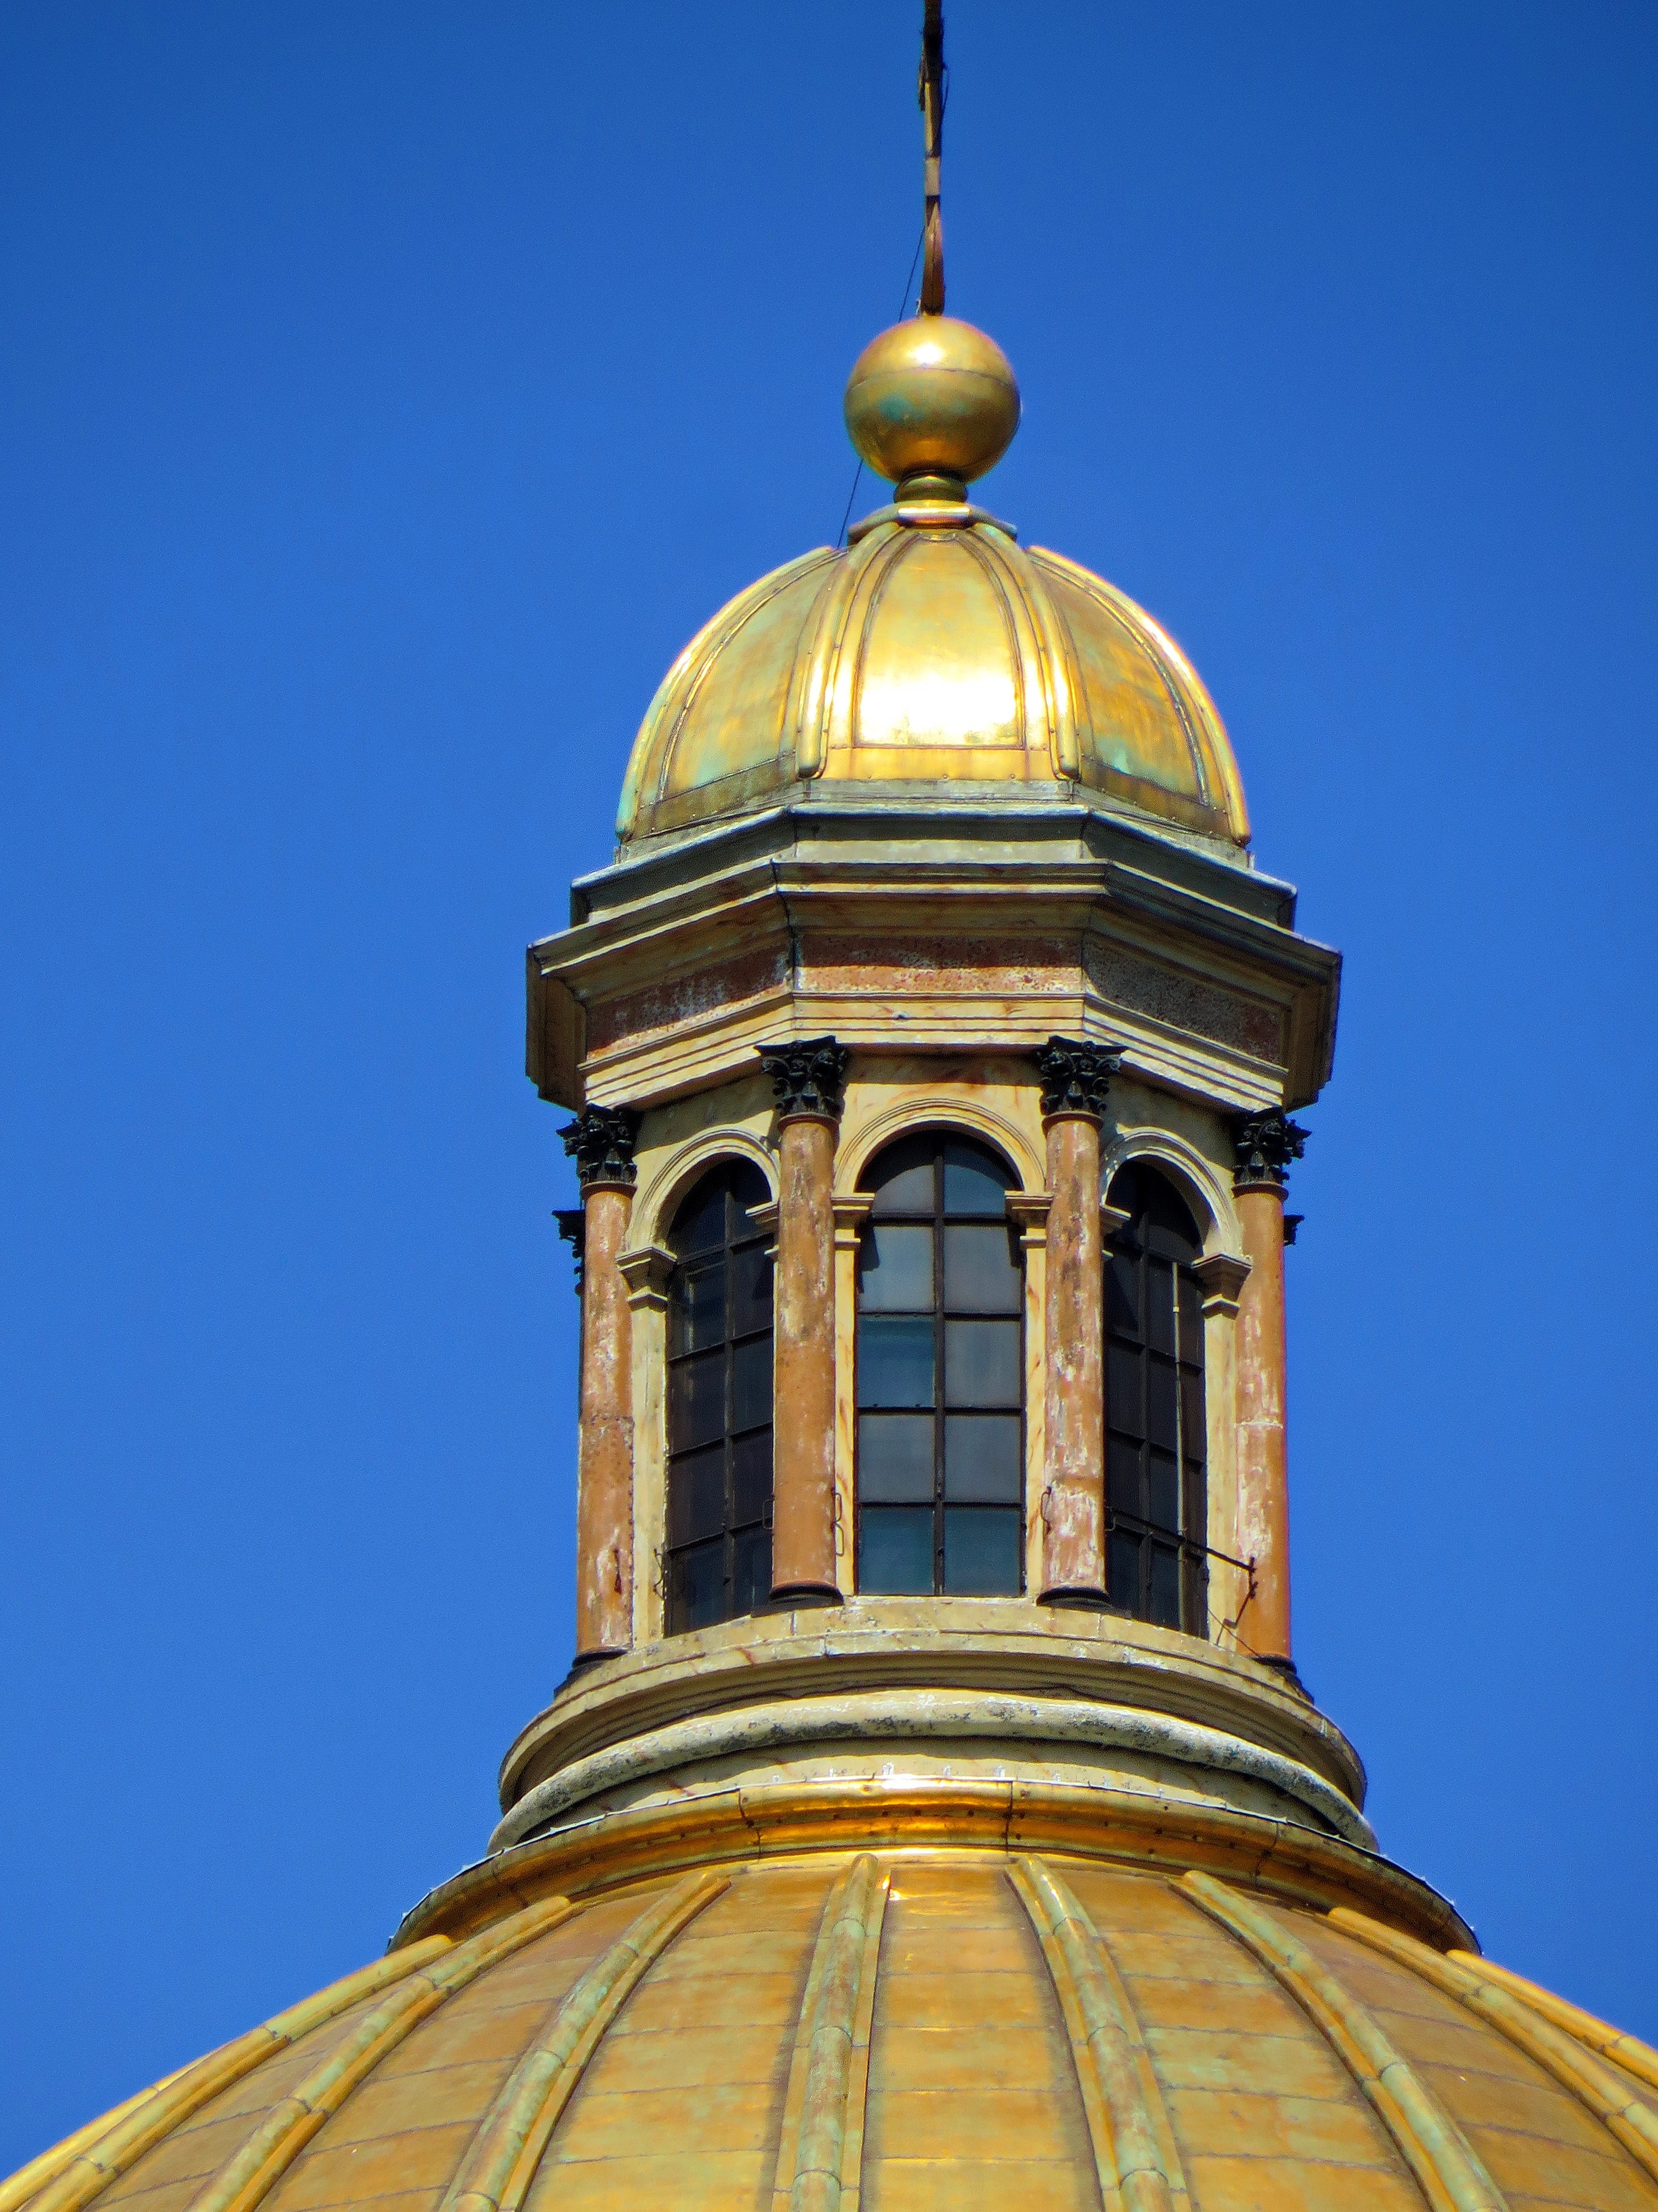
building, lantern, tower, landmark, church, cathedral, place of worship, bell tower, spire, steeple, basilica, dome, russia, dore, st petersburg, st isaac